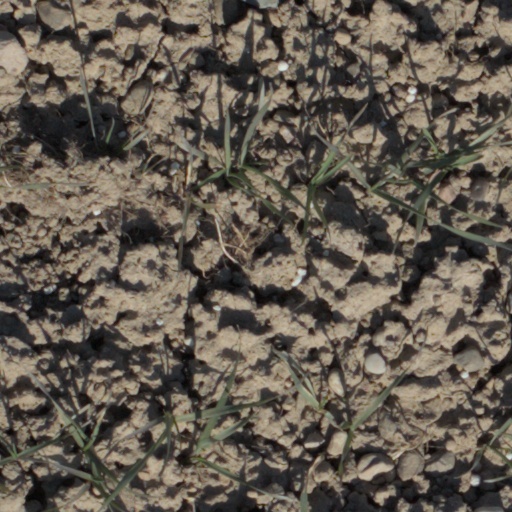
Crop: wheat